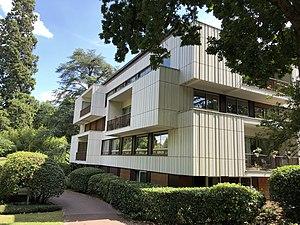
Louveciennes, anciennement appelé Luciennes, est une commune française située dans le département des Yvelines en région Île-de-France. Louveciennes appartient au canton du Chesnay.